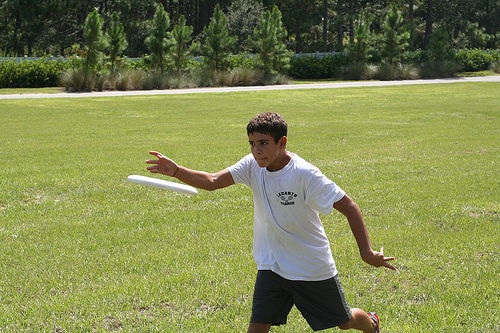
question: ここはどこですか？
answer: 屋外

question: どんな天候ですか？
answer: 晴れ

question: 何がありますか？
answer: 人間とフリスビー

question: 人間は何人いますか？
answer: １人

question: 人間の性別は何ですか？
answer: 男

question: フリスビーはいくつありますか？
answer: 1つ

question: フリスビーの色は何色ですか？
answer: 白

question: 人間のシャツの色は何色ですか？
answer: 白